Adikesava Perumal temple, Mylapore

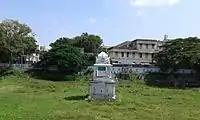
Chittirai Kulam - the temple tank

As per Hindu legend, during the churning of the Ocean of milk, Vishnu instructed his consort Lakshmi to reach the hermitage of Sage Bhrigu. The sage was doing a penance to attain a girl child, and accepted Lakshmi as his daughter. The presiding deity, Adi Kesava, is believed to have married goddess Bhargavi, the daughter of sage Bhrigu.